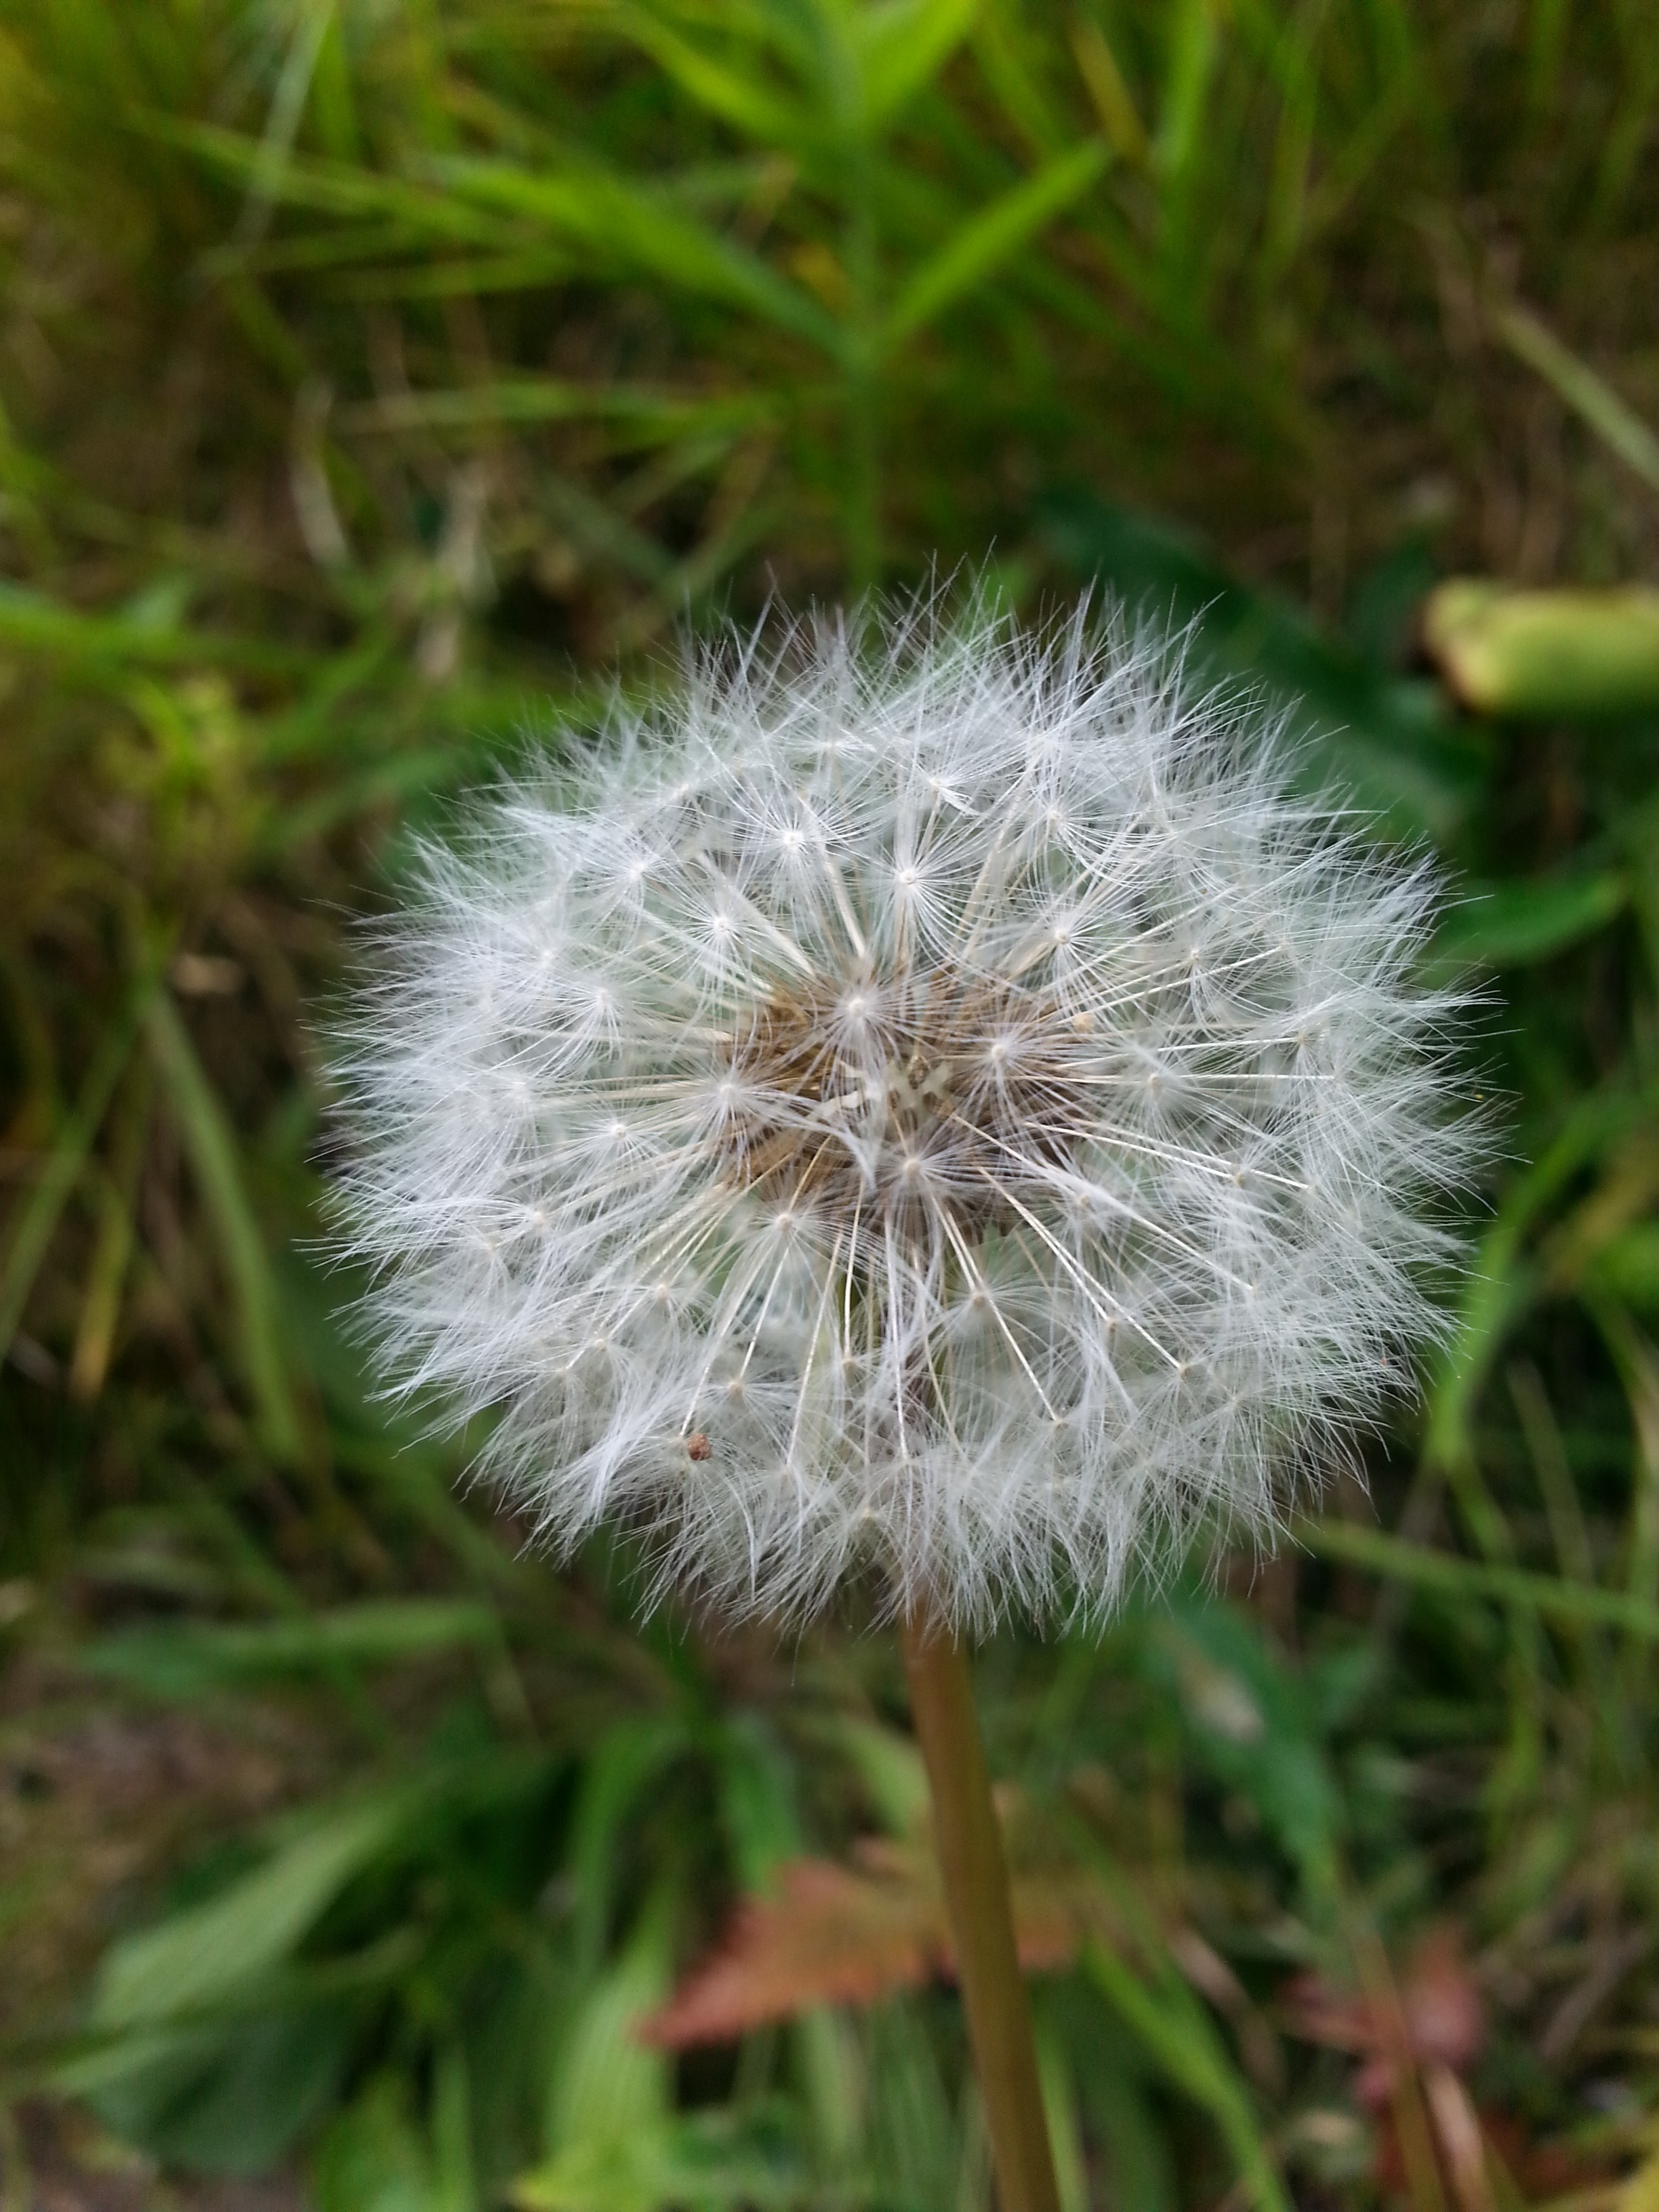
nature, grass, plant, dandelion, flower, summer, spring, botany, flora, wildflower, thistle, spring flower, macro photography, flowering plant, daisy family, silybum, grass family, plant stem, land plant